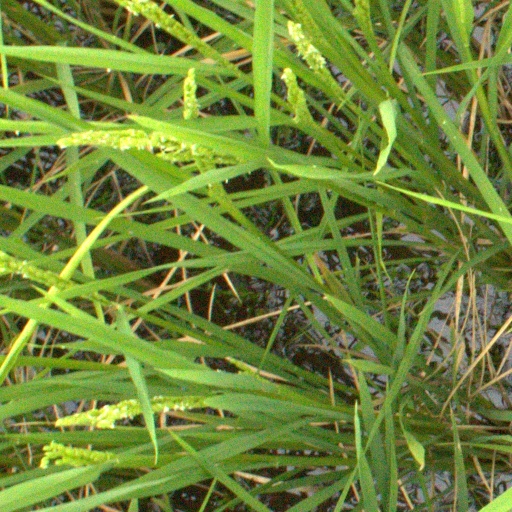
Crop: rice